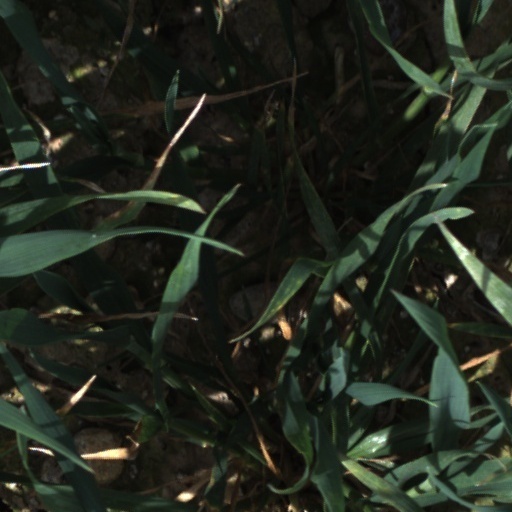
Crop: wheat